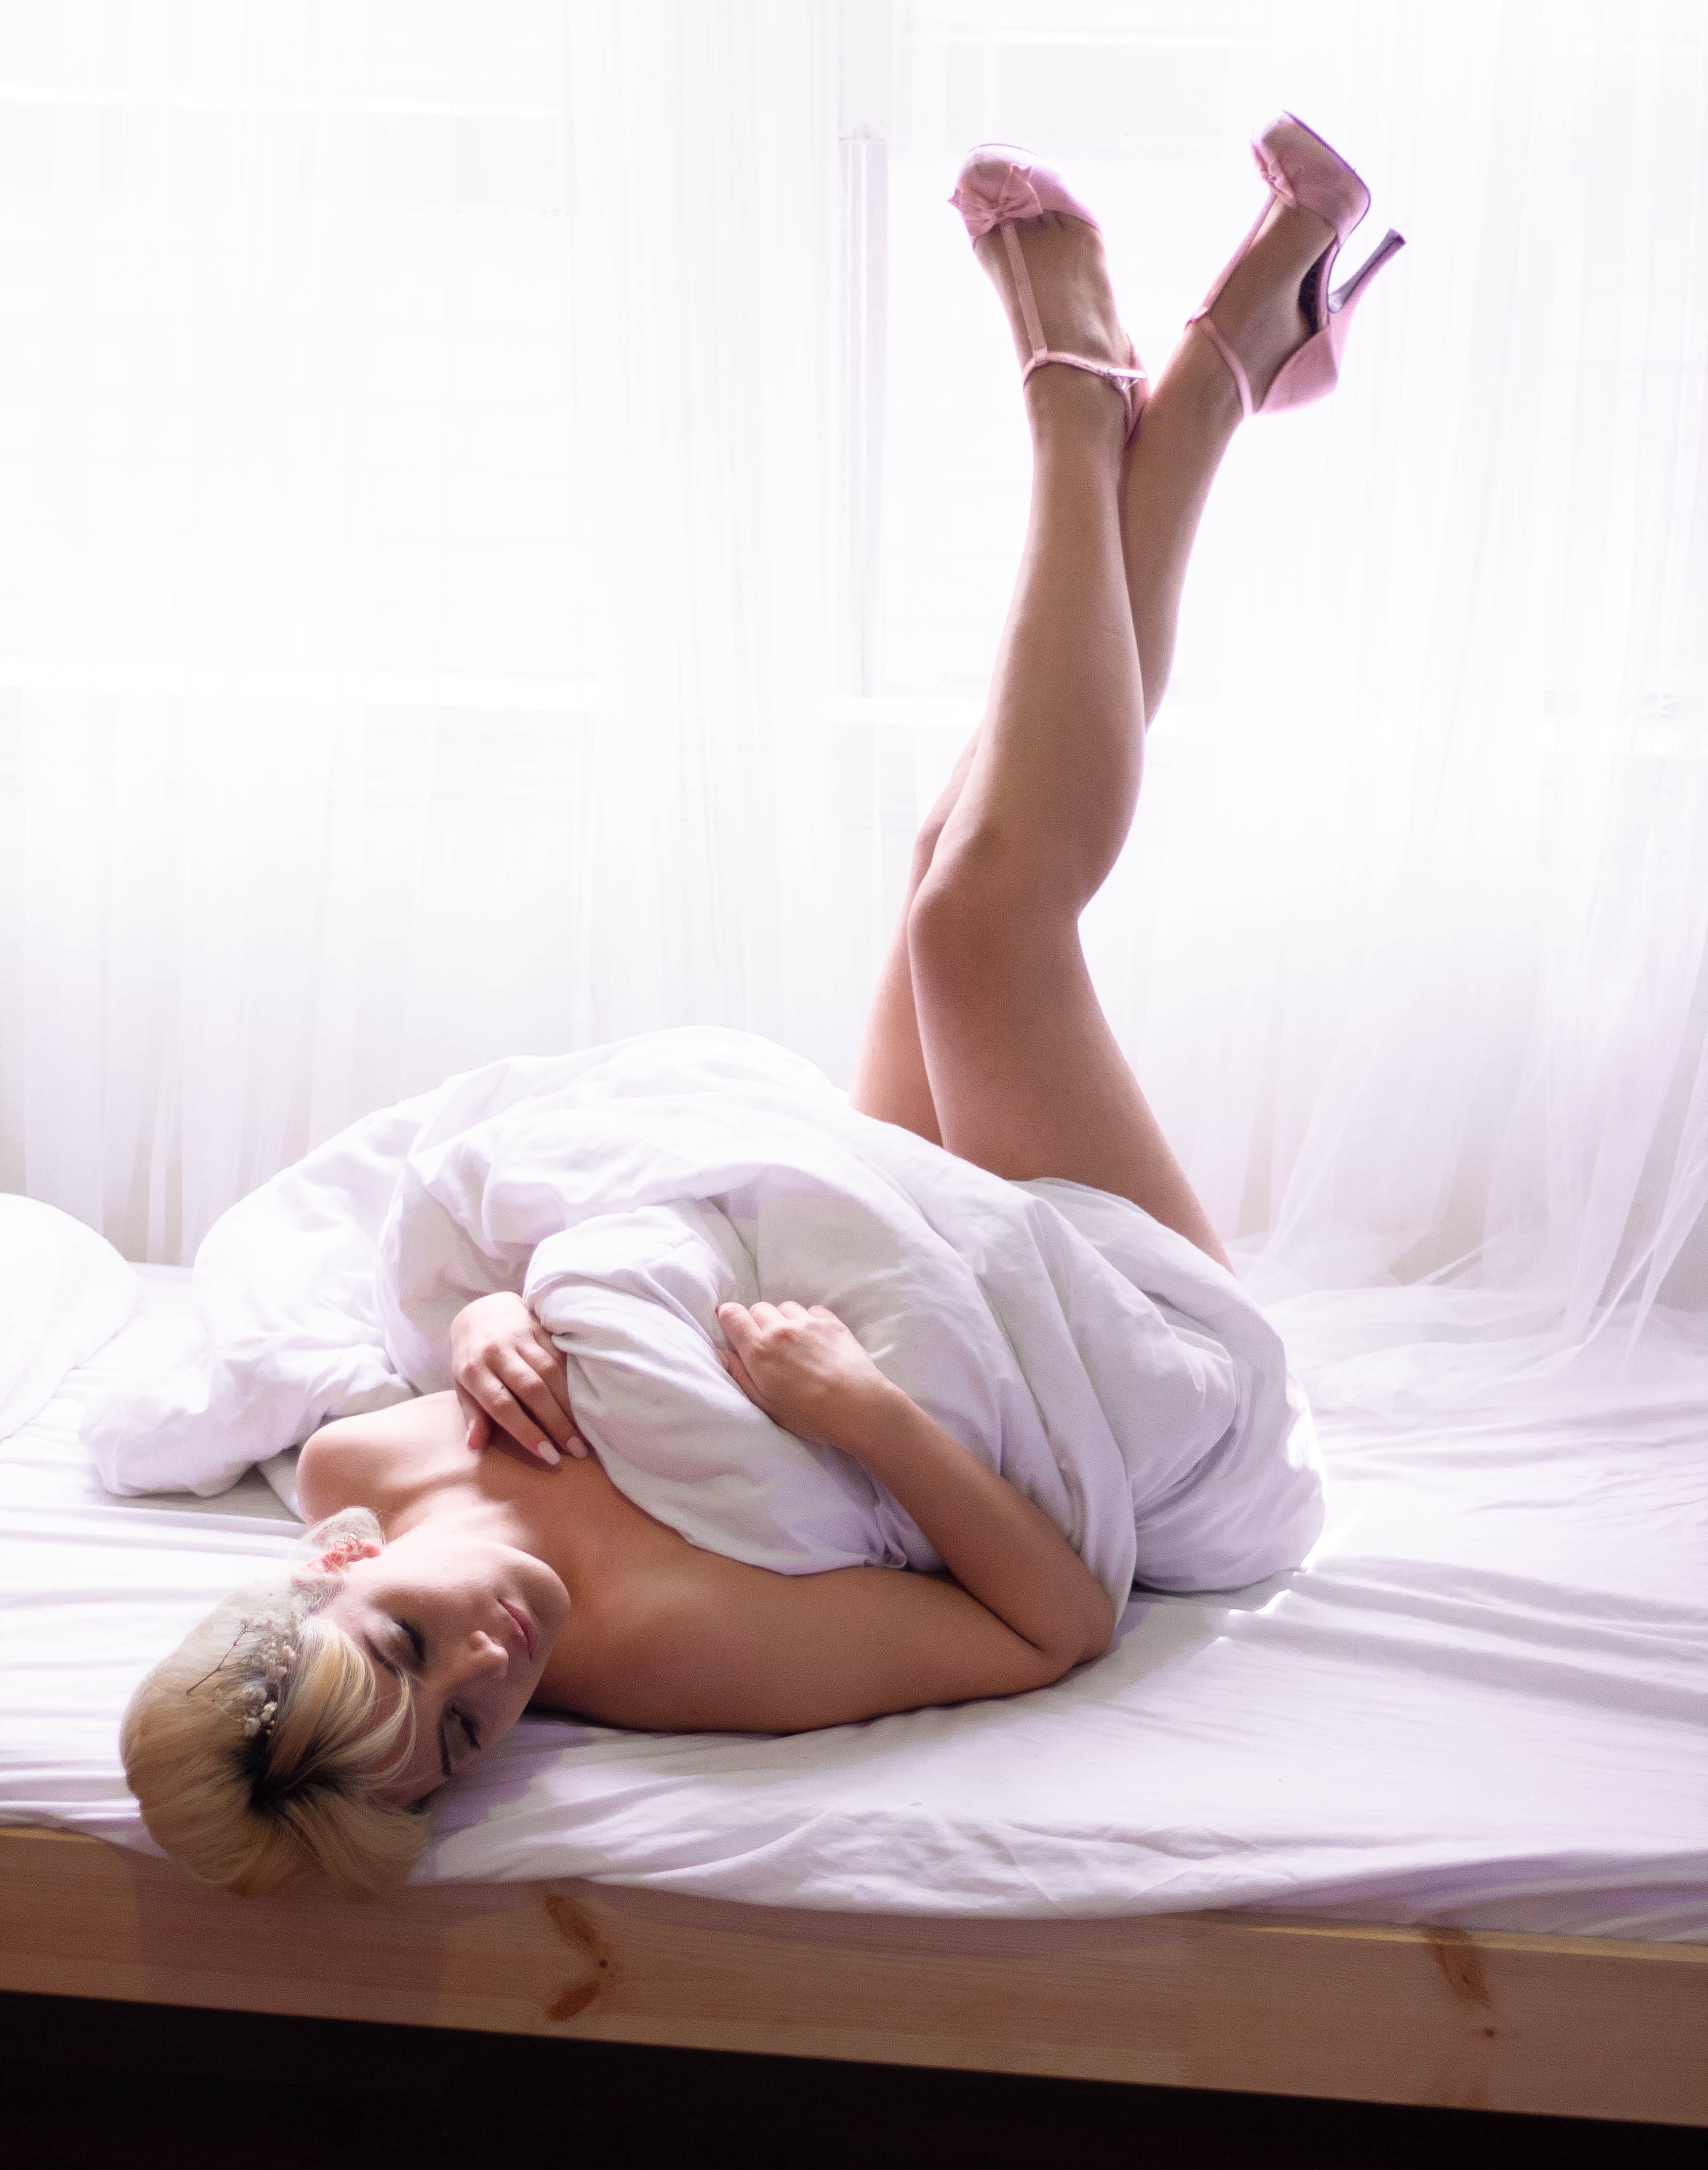
white, leg, beauty, skin, human leg, joint, fashion, footwear, knee, blond, photography, thigh, human body, long hair, barefoot, model, foot, hand, shoe, dress, sitting, photo shoot, sole, sportswear, furniture, brown hair, floor